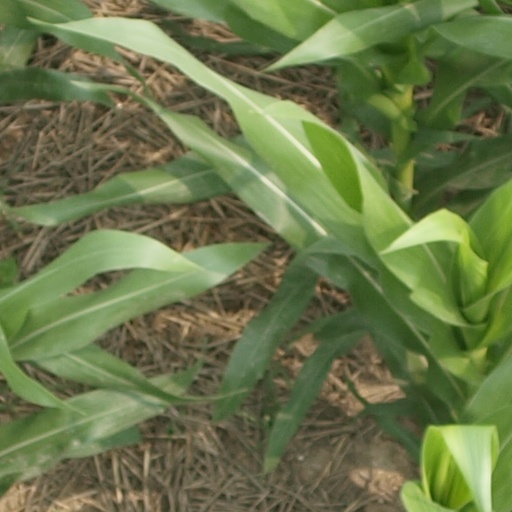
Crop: maize; corn